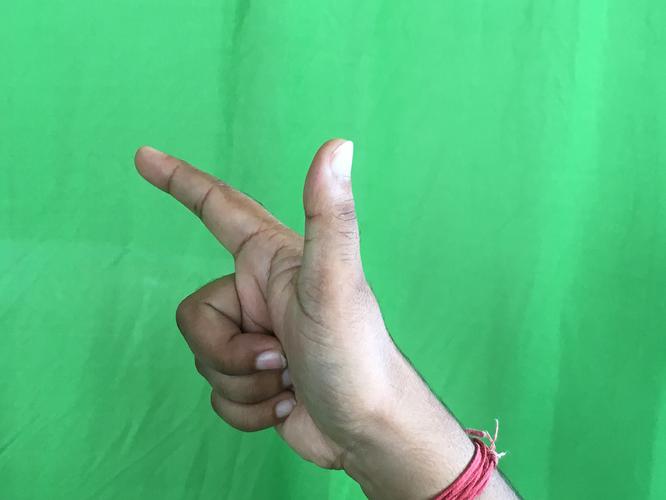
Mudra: Chandrakala
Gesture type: single_hand